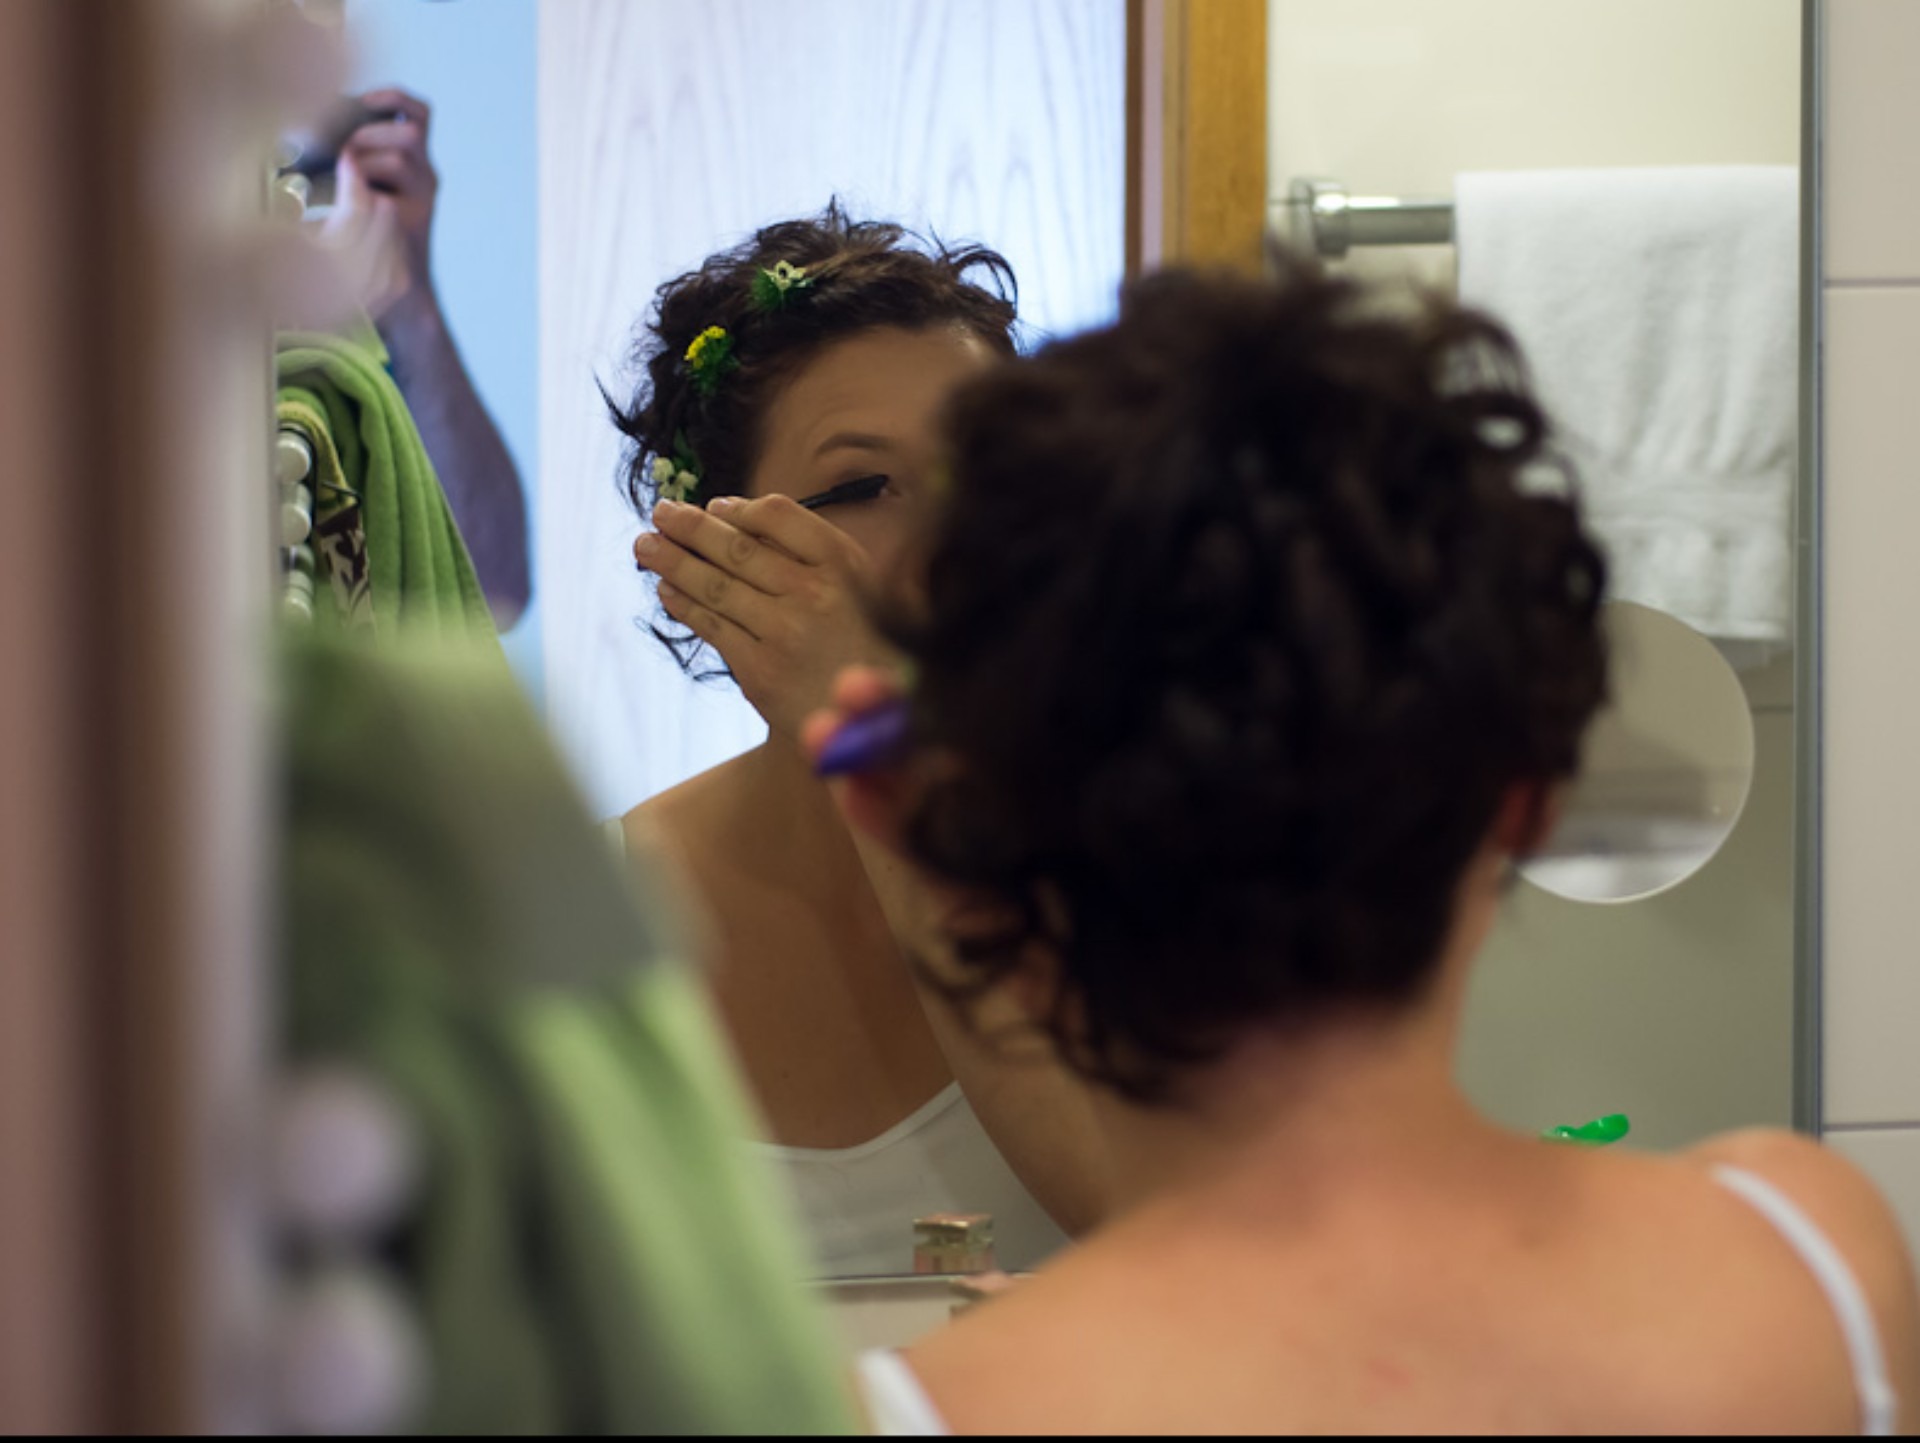
hair, brush, hairstyle, makeup, make up, face, mirror, mascara, cosmetics, interaction, applying